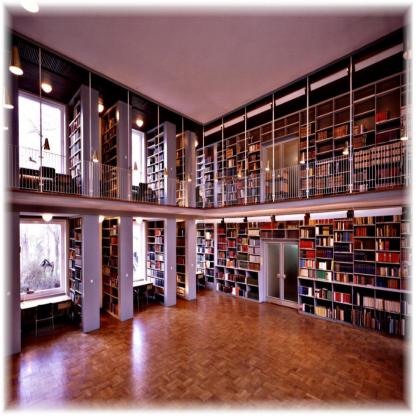
Scene: Indoor